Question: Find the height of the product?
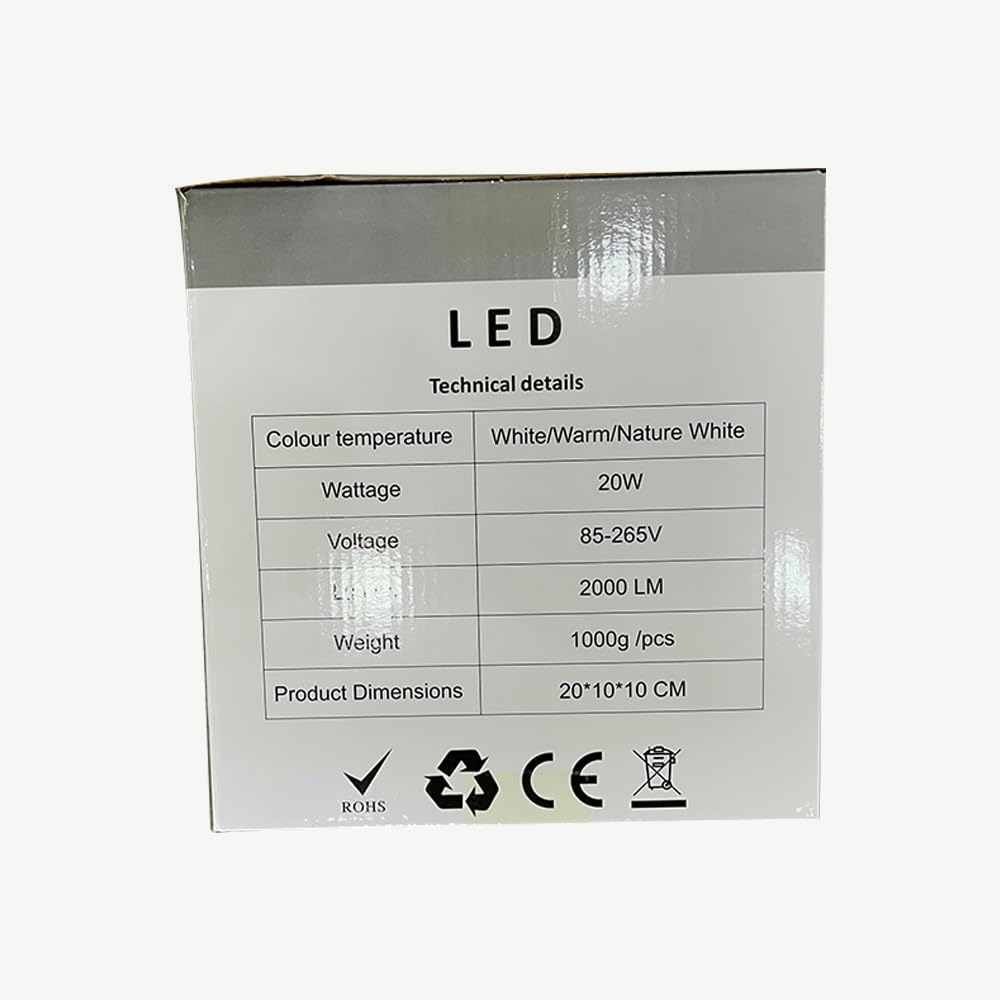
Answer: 10.0 centimetre